Fraserburgh Hospital

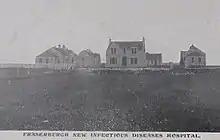
Old Fraserburgh Infectious Diseases hospital from a postcard

It joined the National Health Service in 1948. The old infectious diseases hospital was demolished in order to make way for a modern facility which was also intended to replace the old Thomas Walker Hospital in Charlotte Street which had opened in 1878. The new facility was designed by Moira & Moira and opened on the site by Sidney G. Davidson FRCS in September 1968. The Princess Royal visited the site to celebrate the hospital's 50th anniversary on 27 September 2018.